Gordon Green (pianist)

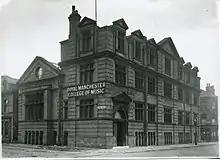
Royal Manchester College of Music

Gordon Green, OBE (1905–1981) was an English pianist and pedagogue. Early on he was appointed Director of the Liverpool School of Music (1935), and subsequently taught at both the Royal Manchester College of Music (now known as Royal Northern College of Music) and at the Royal Academy of Music, London. In 1972, Green received an honorary degree (Hon MA) from the University of Liverpool.